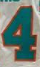
Number: 4